Battle of Abensberg

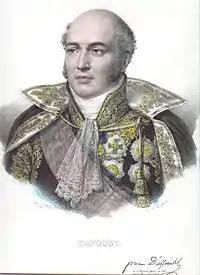
Davout was not disturbed on 20 April.

Wrede moved north to Biburg, where he tried to get across the Abens again. At first he was not successful, but Bianchi withdrew to Kirchdorf, allowing the 2nd Bavarian Division to cross to the east bank of the stream. Meanwhile, General of Division Dominique Vandamme's Württemberg contingent (later known as the VIII Corps) replaced Wrede in front of Siegenburg. Vandamme soon realized that crossing at Siegenburg was futile, so he too marched north, crossed the river at Abensberg and moved south to Kirchdorf. Here the Bavarians and Württembergers found Bianchi with his reinforced brigade and a cavalry squadron. Reuss soon arrived with Radetzky's two battalions. Around 2:00 PM a sharp combat took place after which the Austrians retreated to the southeast. According to one account, General of Division Jean Victor Tharreau's cavalry of the II Corps also became involved at Kirchdorf.